Donald Mercer Cormie

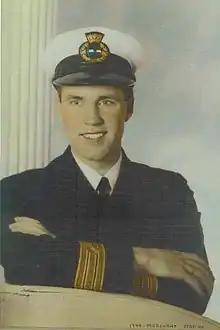
Donald Mercer Cormie, 1943-44 Merchant Marine

Donald Mercer Cormie (July 24, 1922 – February 20, 2010) was an American-born Canadian lawyer, financier and founder of the Principal Group.